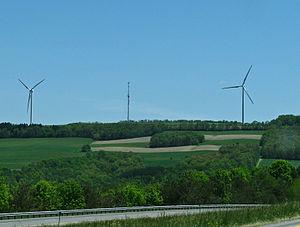
La ferme éolienne de Dutch Hill/Cohocton est un parc éolien de 125 mégawatts à Cohocton, New York. Il est composé de 50 éoliennes Clipper de 2,5 MW. Les éoliennes sont des éoliennes Liberty, les plus grosses éoliennes fabriquées aux États-Unis. La ferme éolienne fournit de l'énergie pour 50 000 foyers du nord-est environ. Le parc éolien est situé dans le comté de Steuben. Il a été installé en 2008 et a été construit et exploité par First Wind.